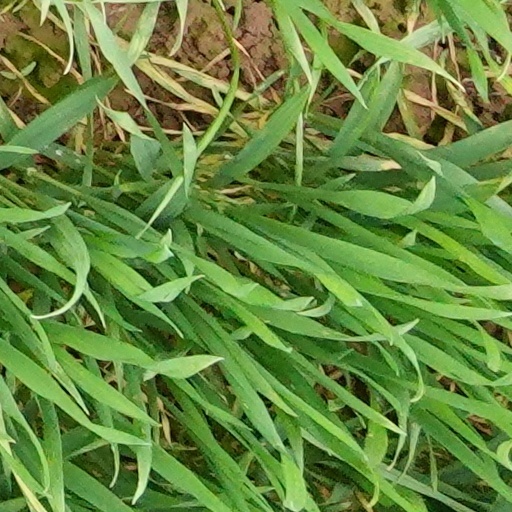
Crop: wheat